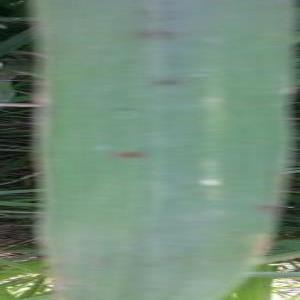
Disease: Brownspot